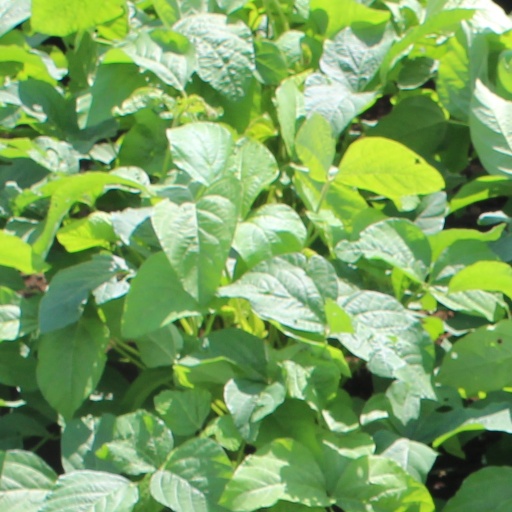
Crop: soybean